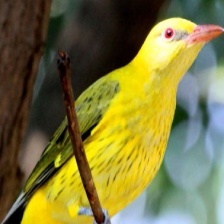
Species: EURASIAN GOLDEN ORIOLE
Scientific name: ORIOLUS ORIOLUS